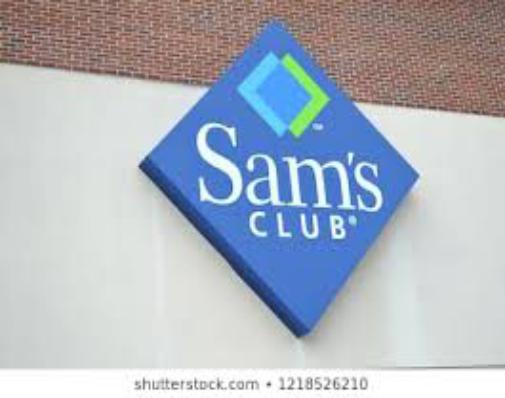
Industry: Others